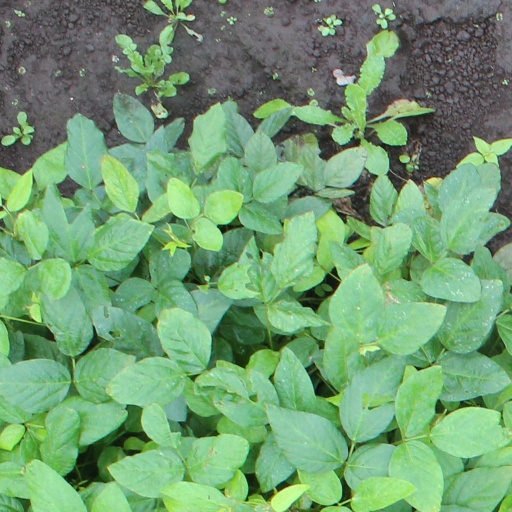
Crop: soybean